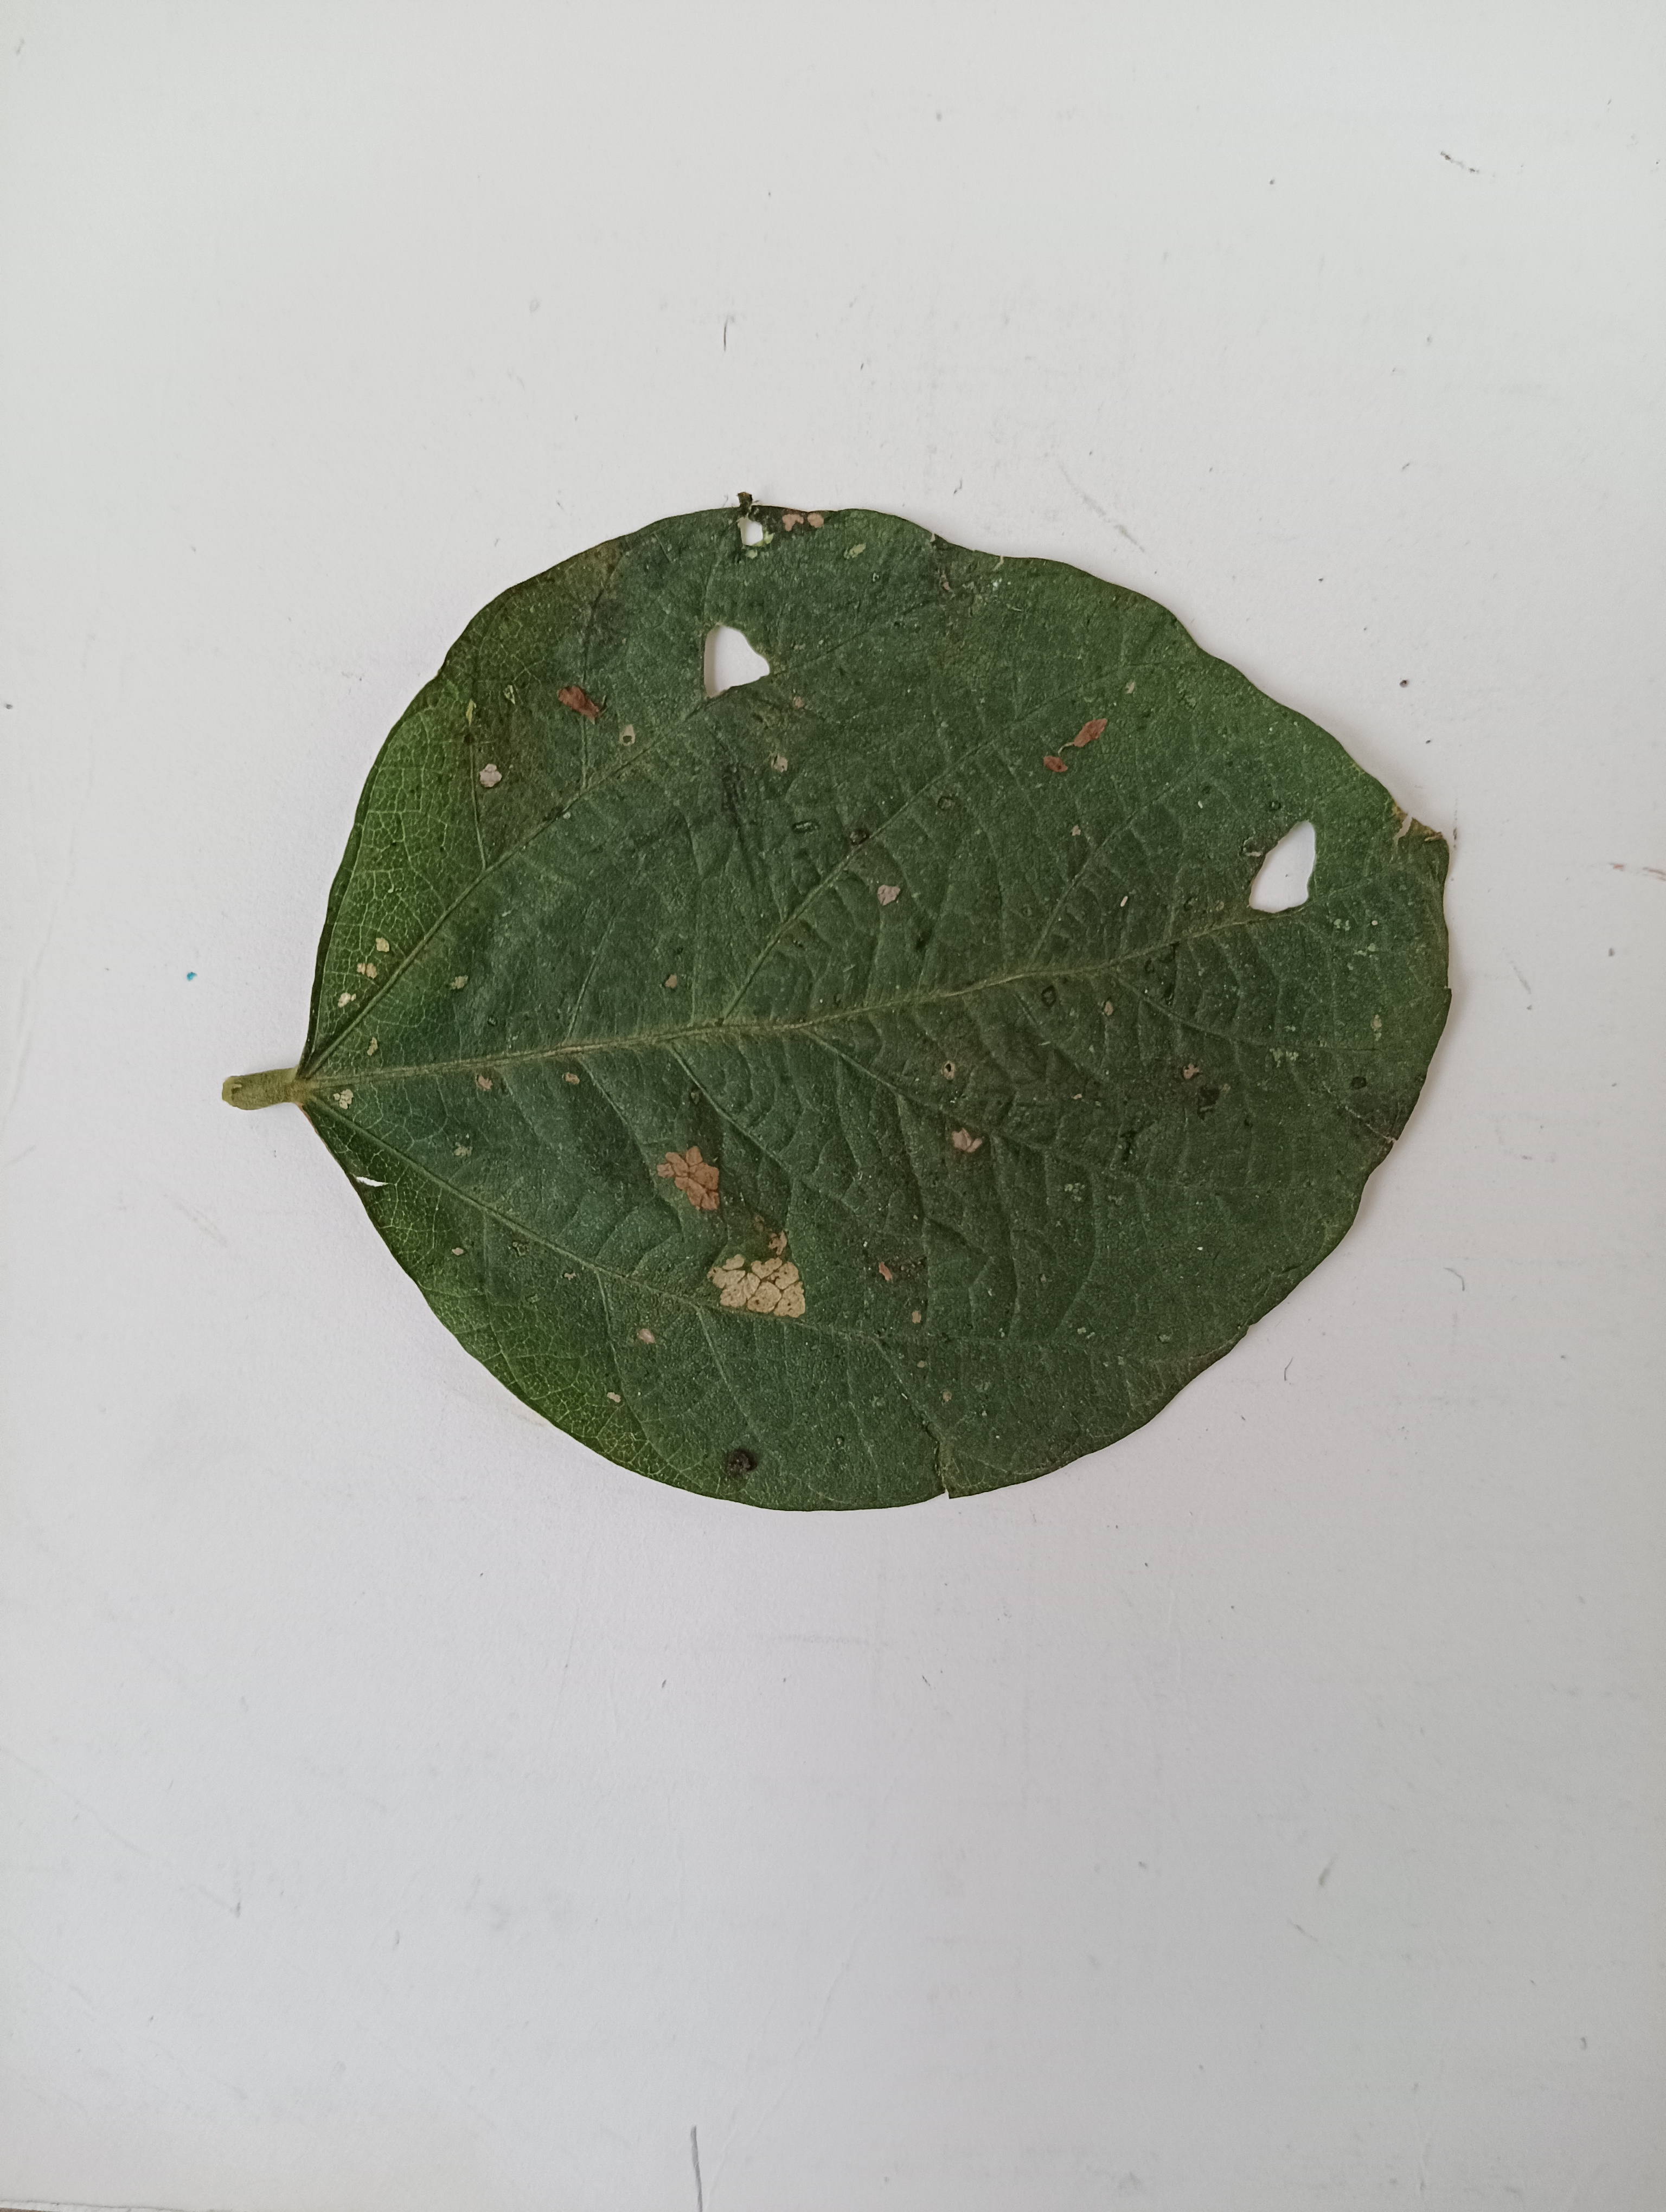
Label: Bacterial leaf Blight